Owen Graduate School of Management

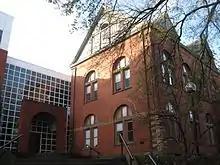
Exterior of Owen Graduate School

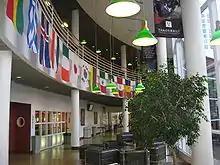
Interior of Owen Graduate School

The Board of Trust passed the school's founding resolution on May 5, 1967, and operations as the Graduate School of Management began in September 1969 with twelve faculty members and six students. Classes met in a renovated funeral home, a gift from Mr. and Mrs. David K. Wilson. The building was named Alexander Hall in honor of Henry Clay Alexander, a Vanderbilt alum and president of J.P. Morgan.